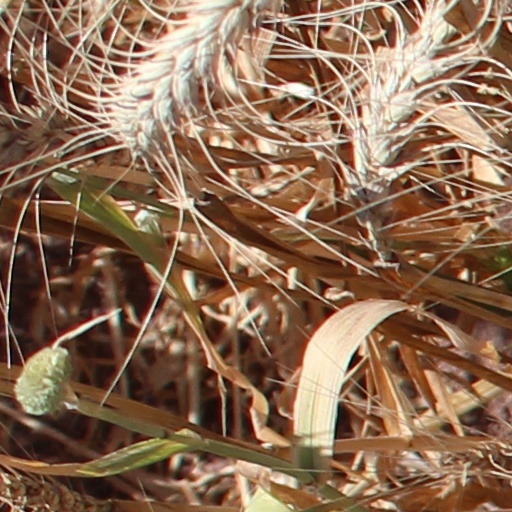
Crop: wheat